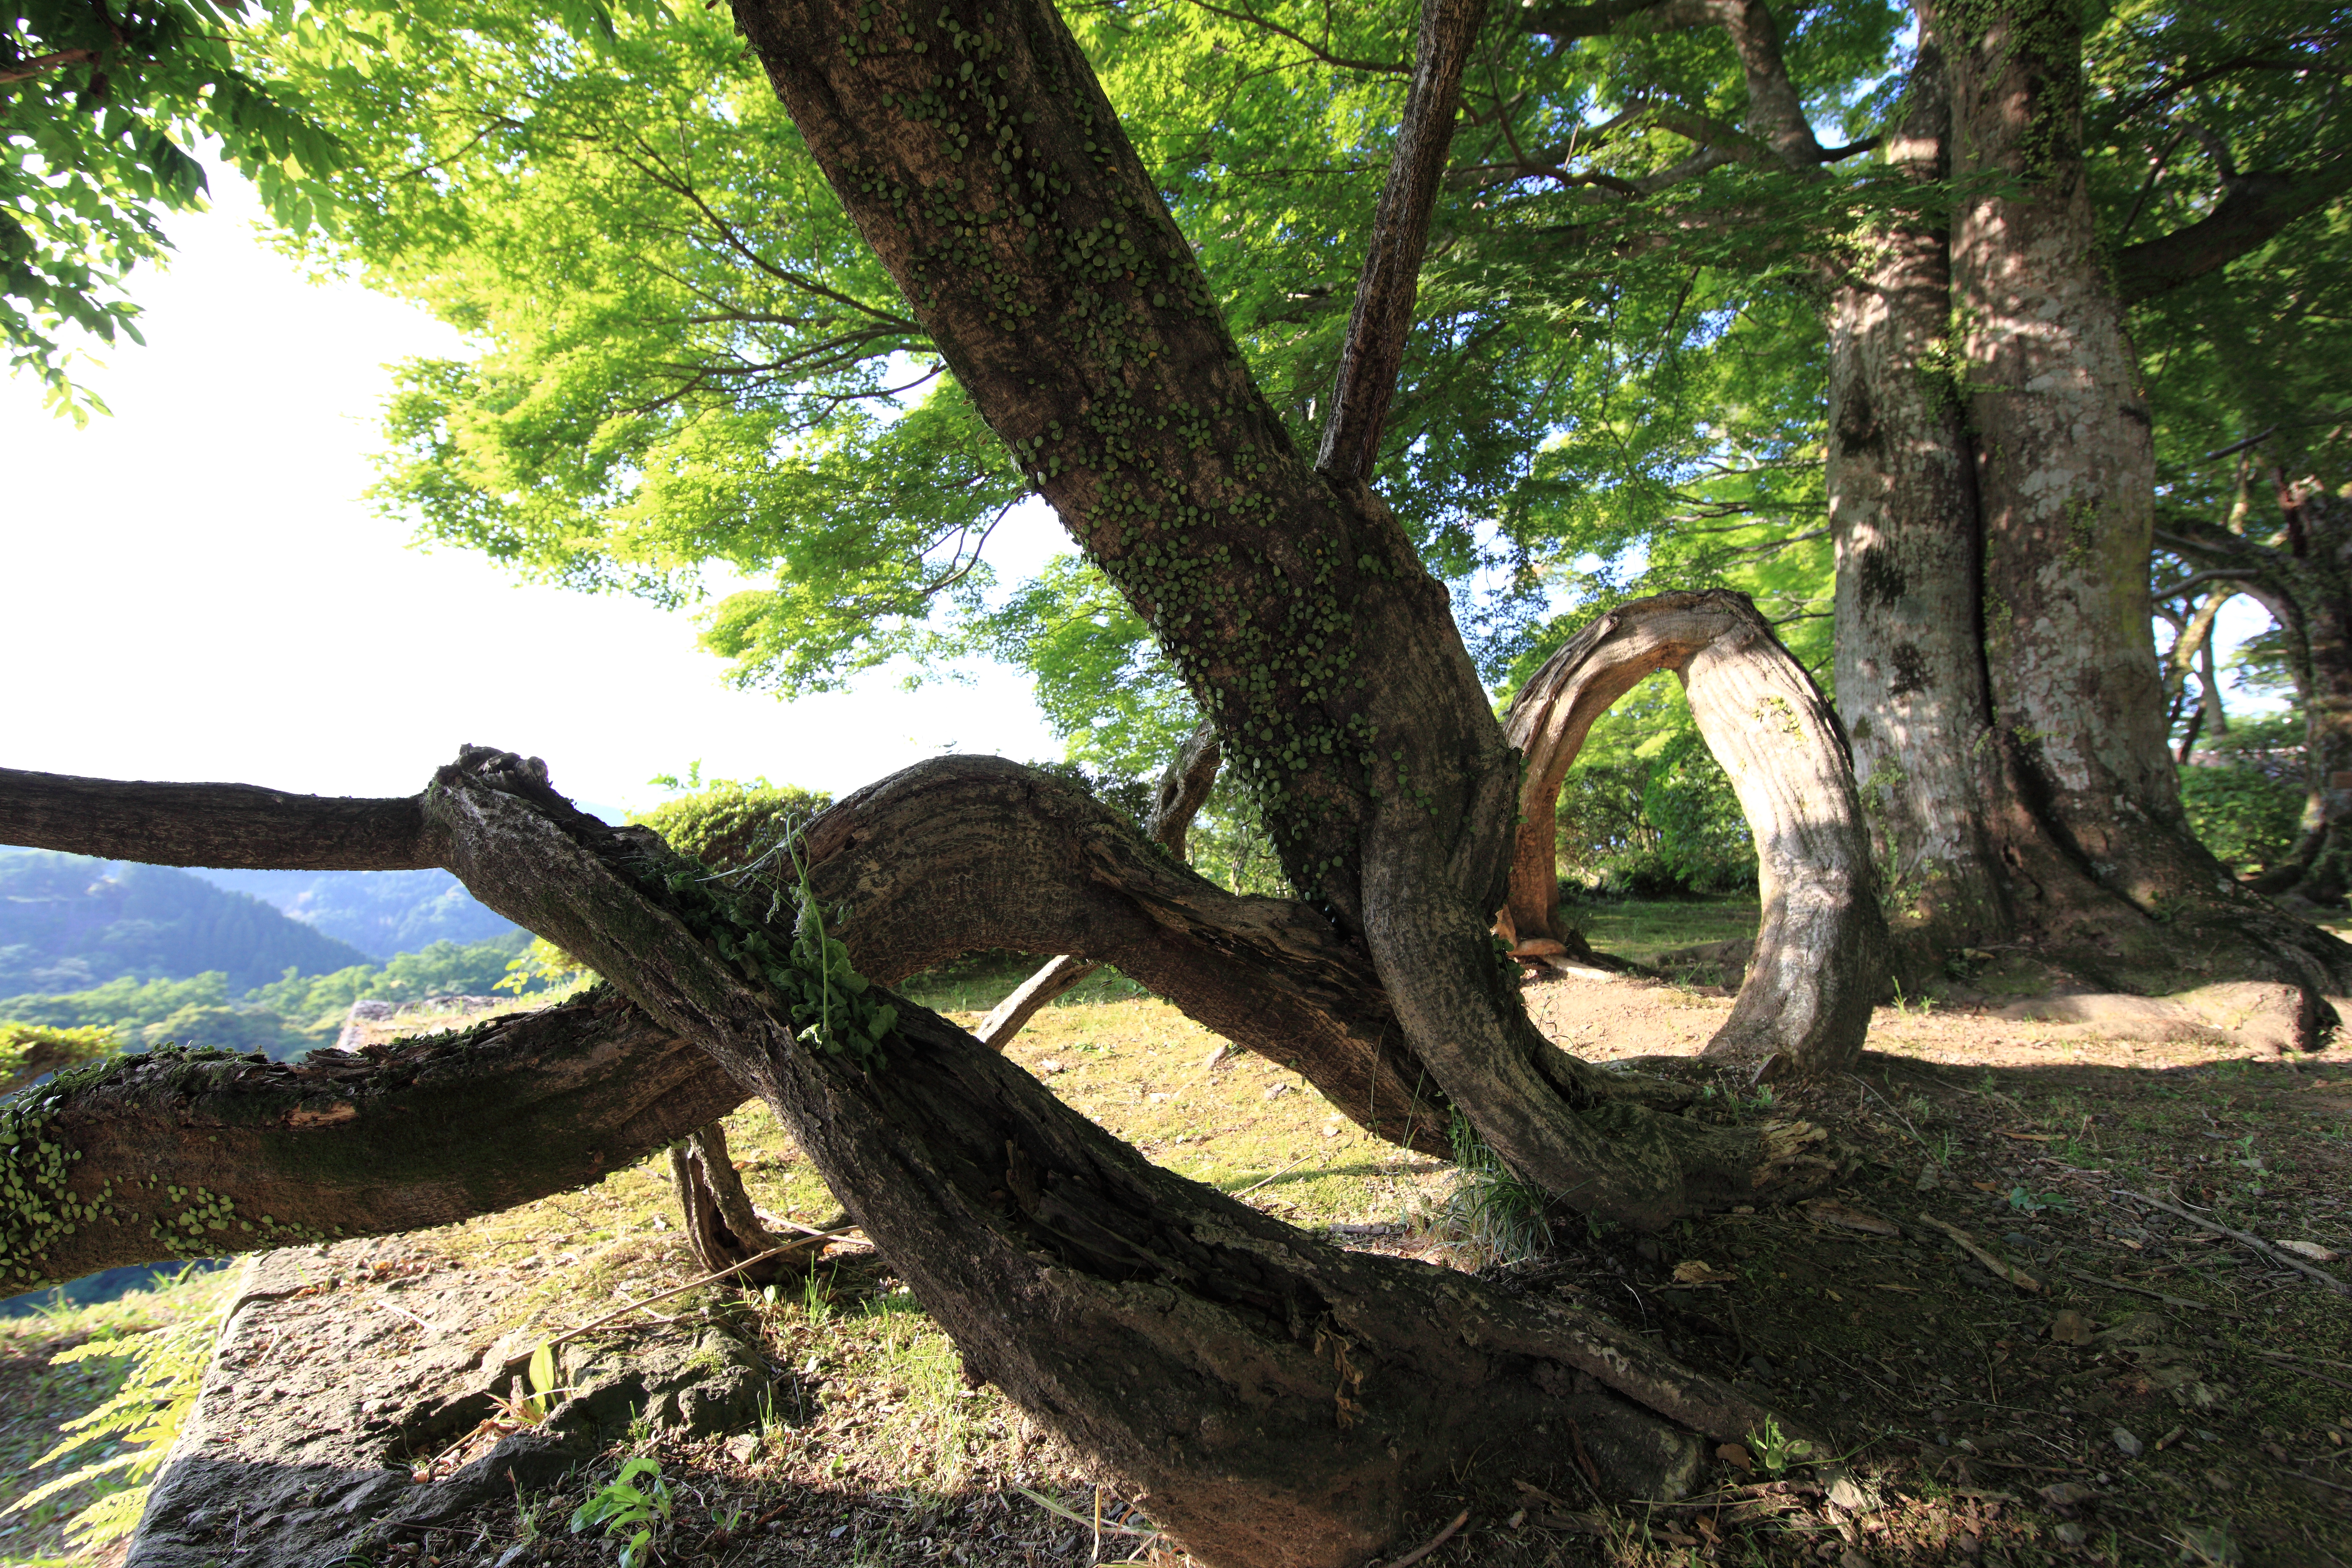
tree, forest, branch, plant, flower, trunk, high, castle, botany, ruins, 5d, hires, woodland, habitat, markii, ecosystem, hi, res, resolution, okajo, natural environment, woody plant